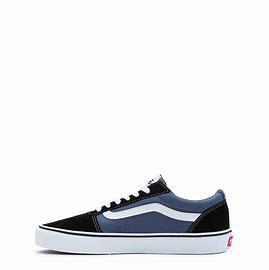
Brand: Vans
Model: Ward